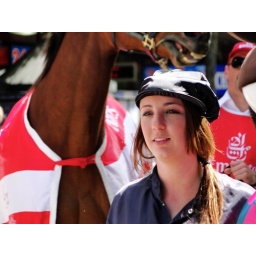
girl in front of the horse